History of Real Betis Balompié

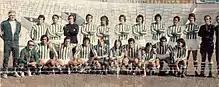
Real Betis squad in the 1974–75 season.

In 1909, the Betis Foot-ball Club was founded as a result of a split in the Sevilla Foot-ball Club, carried out by a group of members. Among its promoters were Rodríguez de la Borbolla, Diego Otero, Alberto Henke, Comesaña and Lissen Diego Otero. In 1914, through the efforts of its then president, Rodríguez de la Borbolla, King Alfonso XIII granted it the title of ""Real"".